Lescuns

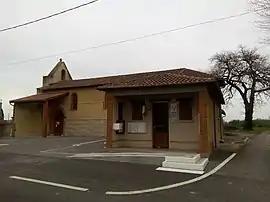
The town hall in Lescuns

Lescuns is a commune in the Haute-Garonne department in southwestern France.